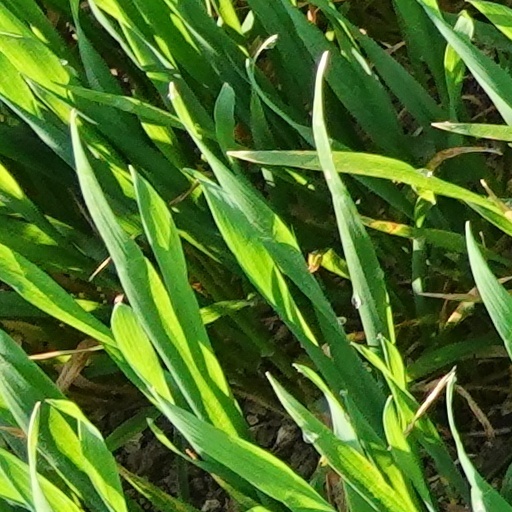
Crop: wheat